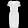
Label: Dress